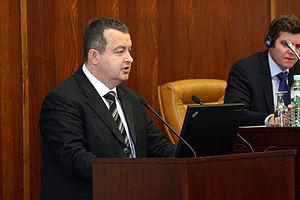
Ivica Dačić est un homme d'État serbe.